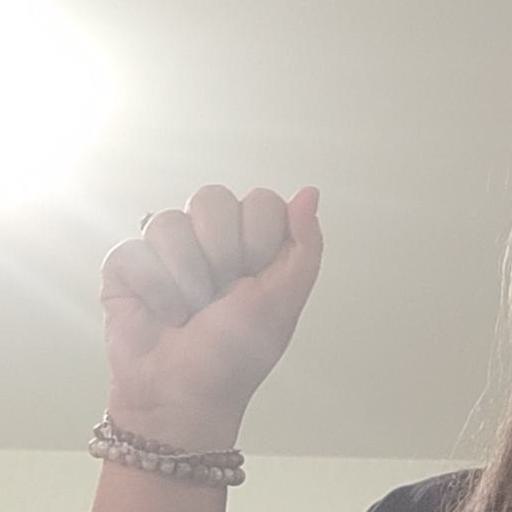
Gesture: fist